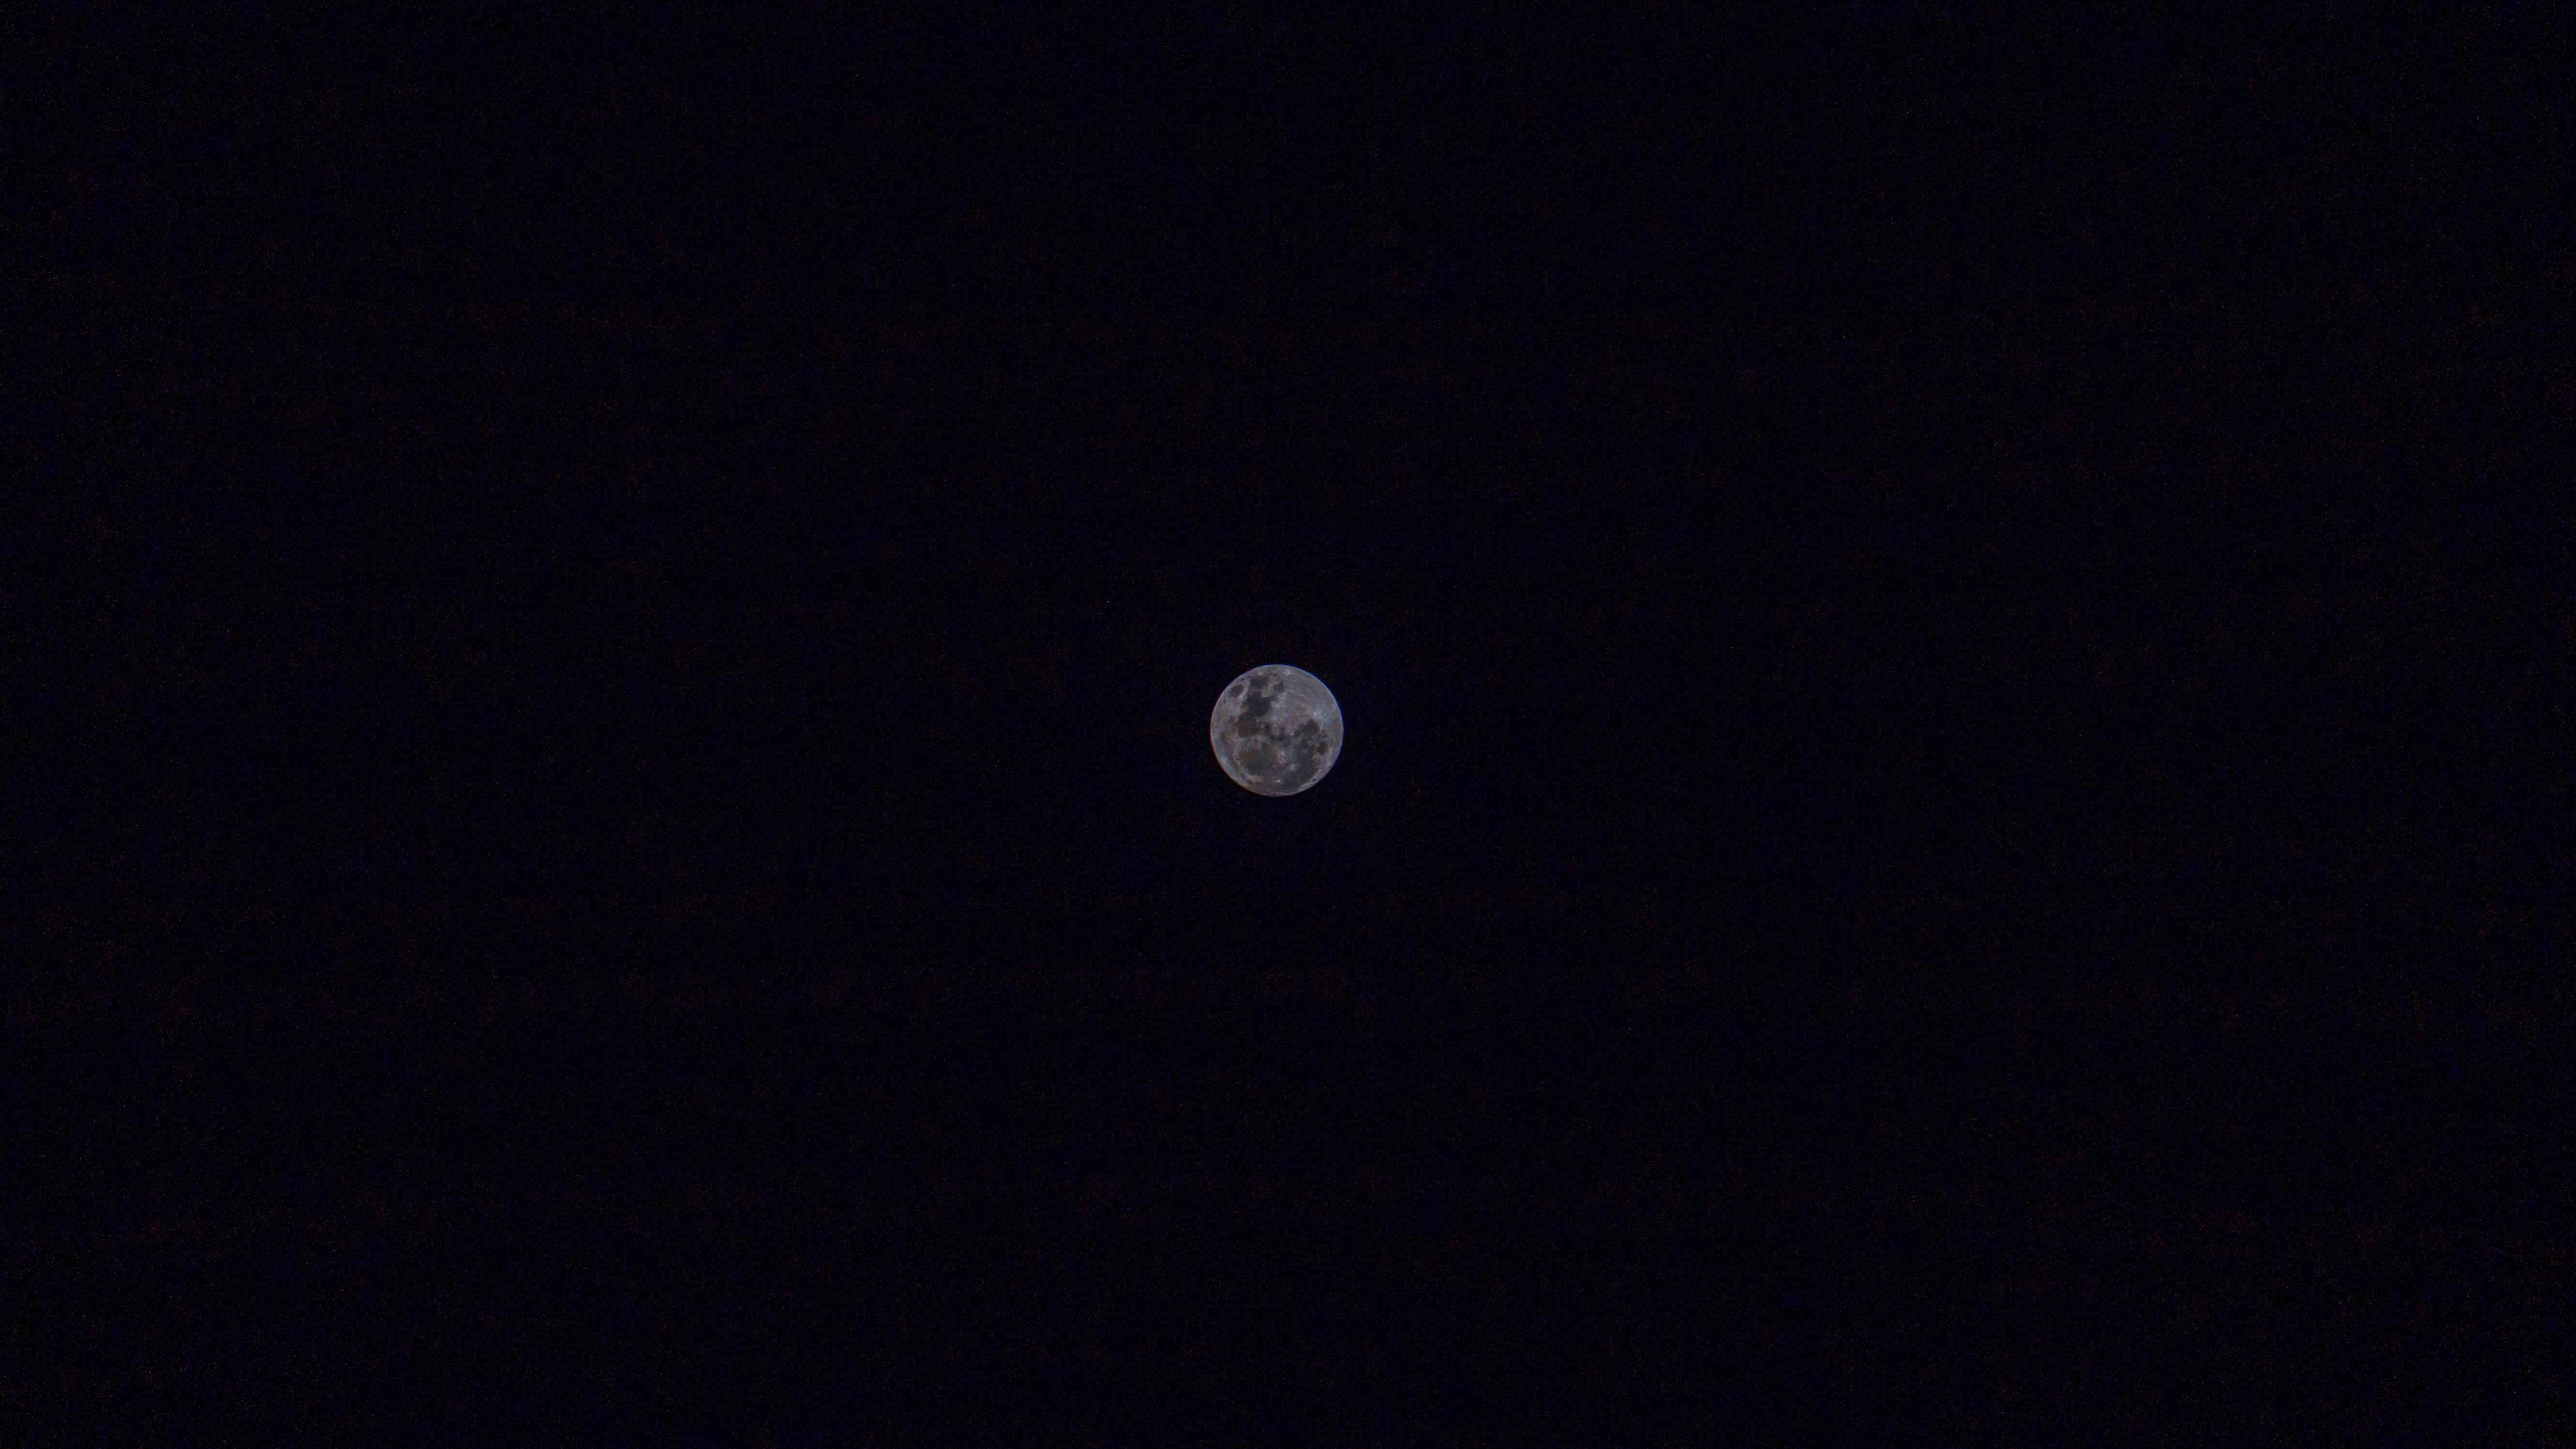
sky, night, atmosphere, darkness, moon, full moon, moonlight, astronomy, crescent, astronomical object, lunar eclipse, celestial event